Describe the emotion expressed in this image:  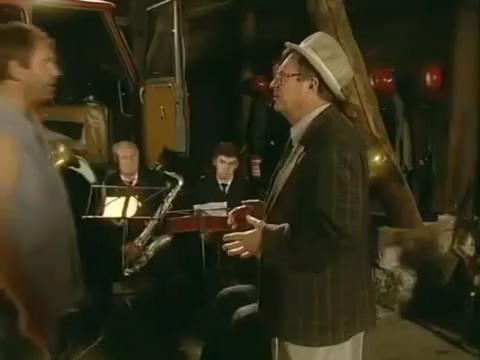
This person displays Suffering, valence and arousal with low intensity.